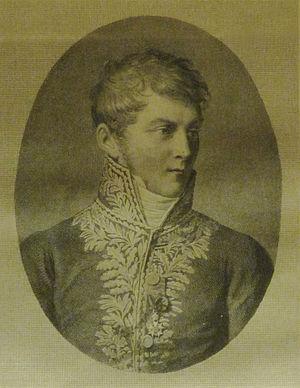
Portrait du préfet Adrien de Lezay-Marnésia, gravure de C. Guérin, vers 1820 (Musée Jean-Frédéric Oberlin, Waldersbach, Bas-Rhin)